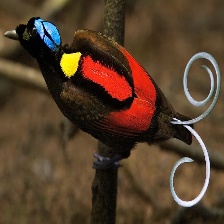
Species: WILSONS BIRD OF PARADISE
Scientific name: CICINNURUS RESPUBLICA